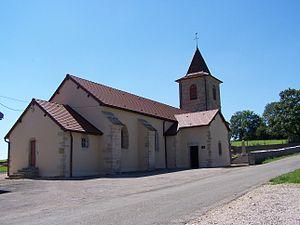
Pimorin est une commune française située dans le département du Jura en région Bourgogne-Franche-Comté. Il n'existe aucun nom officiel pour désigner les habitants de Pimorin. En revanche le nom de moelleux leur était souvent associé. L'orthographe du nom a beaucoup évolué au cours des siècles : Piedmourin, Piémorin, Piedmourain, Pimorain, Puimorin, Pymorain, Pymoran, Pymorin, ou encore Paynmoren